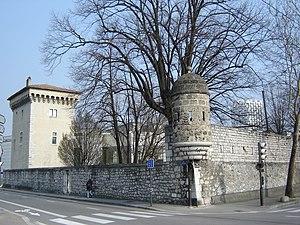
Rempart près du Musée de Grenoble, Grenoble
Cet article recense les monuments historiques de Grenoble, en France.
L’histoire de Grenoble couvre plus de 2 000 ans. À l'époque gallo-romaine, le bourg gaulois porte le nom de Cularo puis de Gratianopolis et voit son importance accrue lorsque les Comtes d’Albon la choisissent au début du XIᵉ siècle comme capitale de leur principauté, le Dauphiné. Avec ce nouveau statut, puis trois siècles plus tard l'annexion du Dauphiné au royaume de France, l'économie de Grenoble s'est développée pour devenir une ville parlementaire et militaire, gardienne de la frontière avec les États de Savoie.